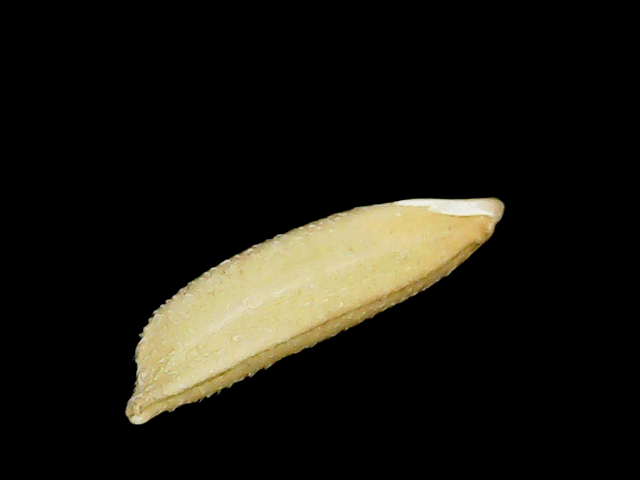
Rice variety: Binadhan26